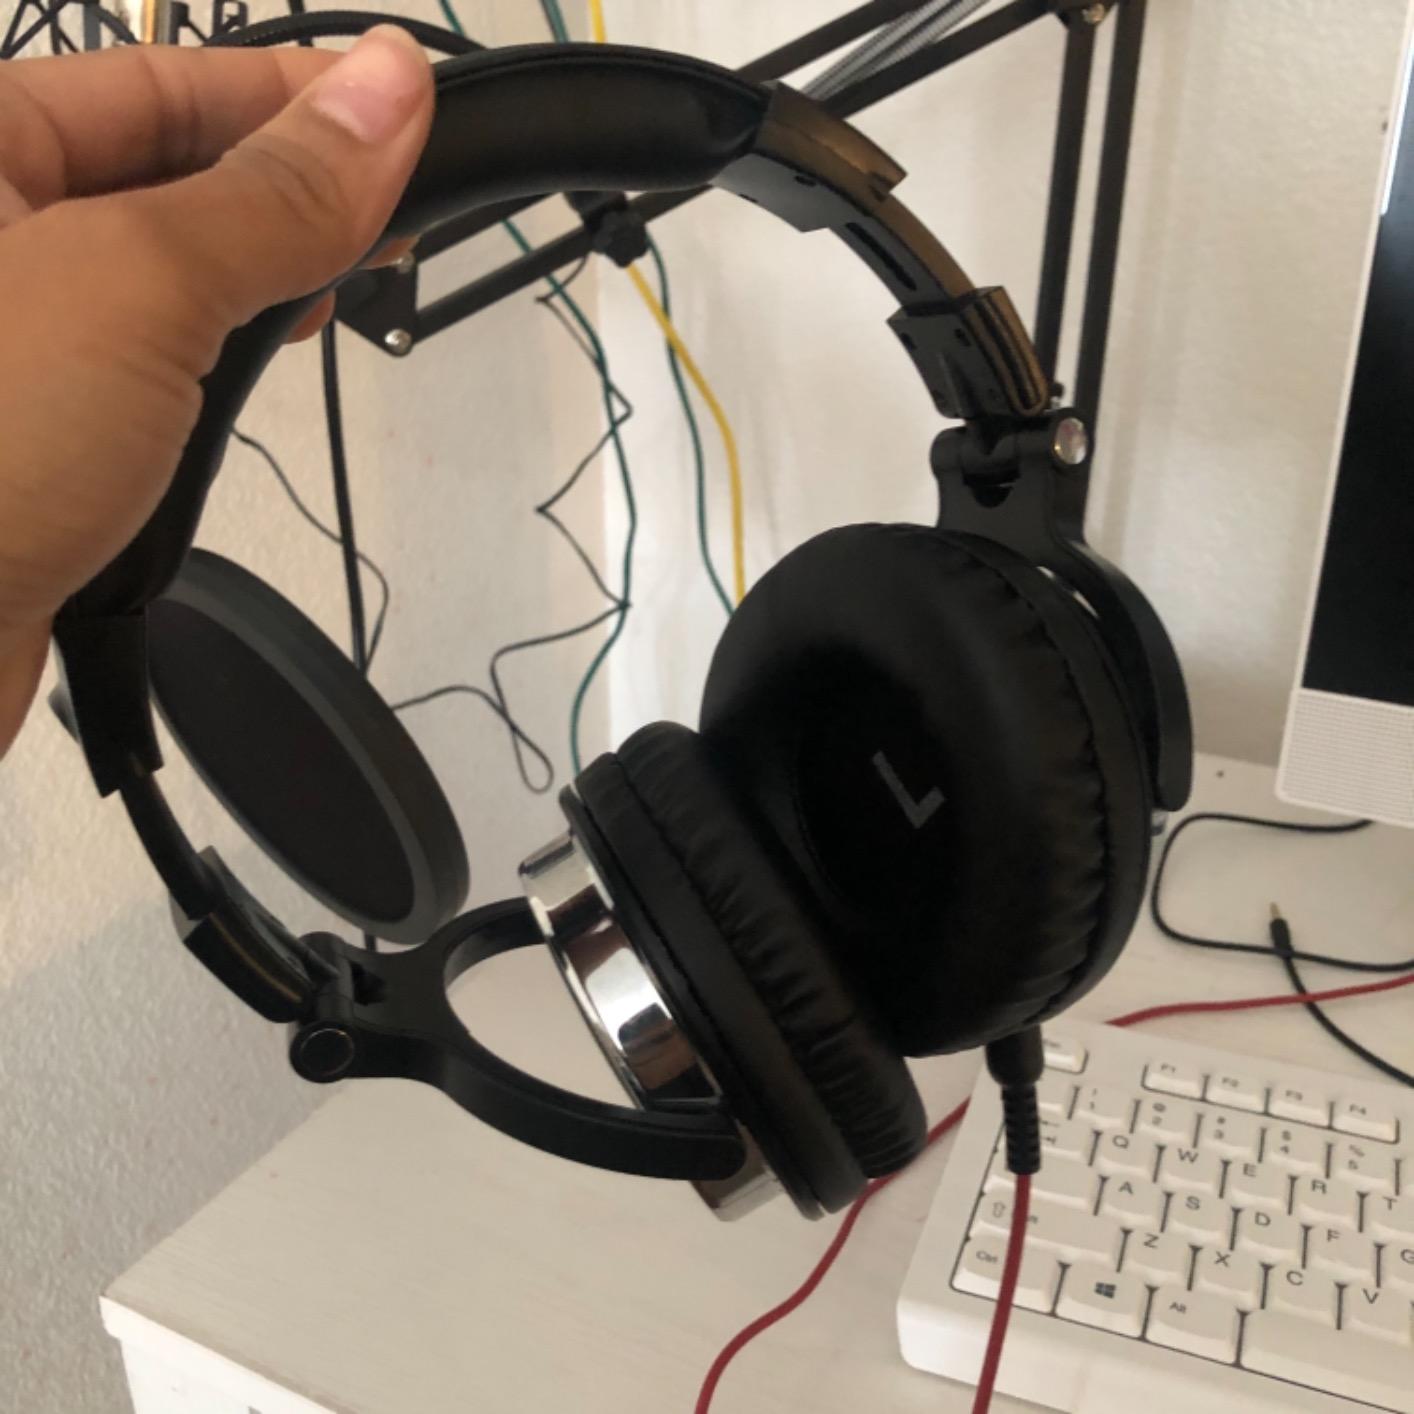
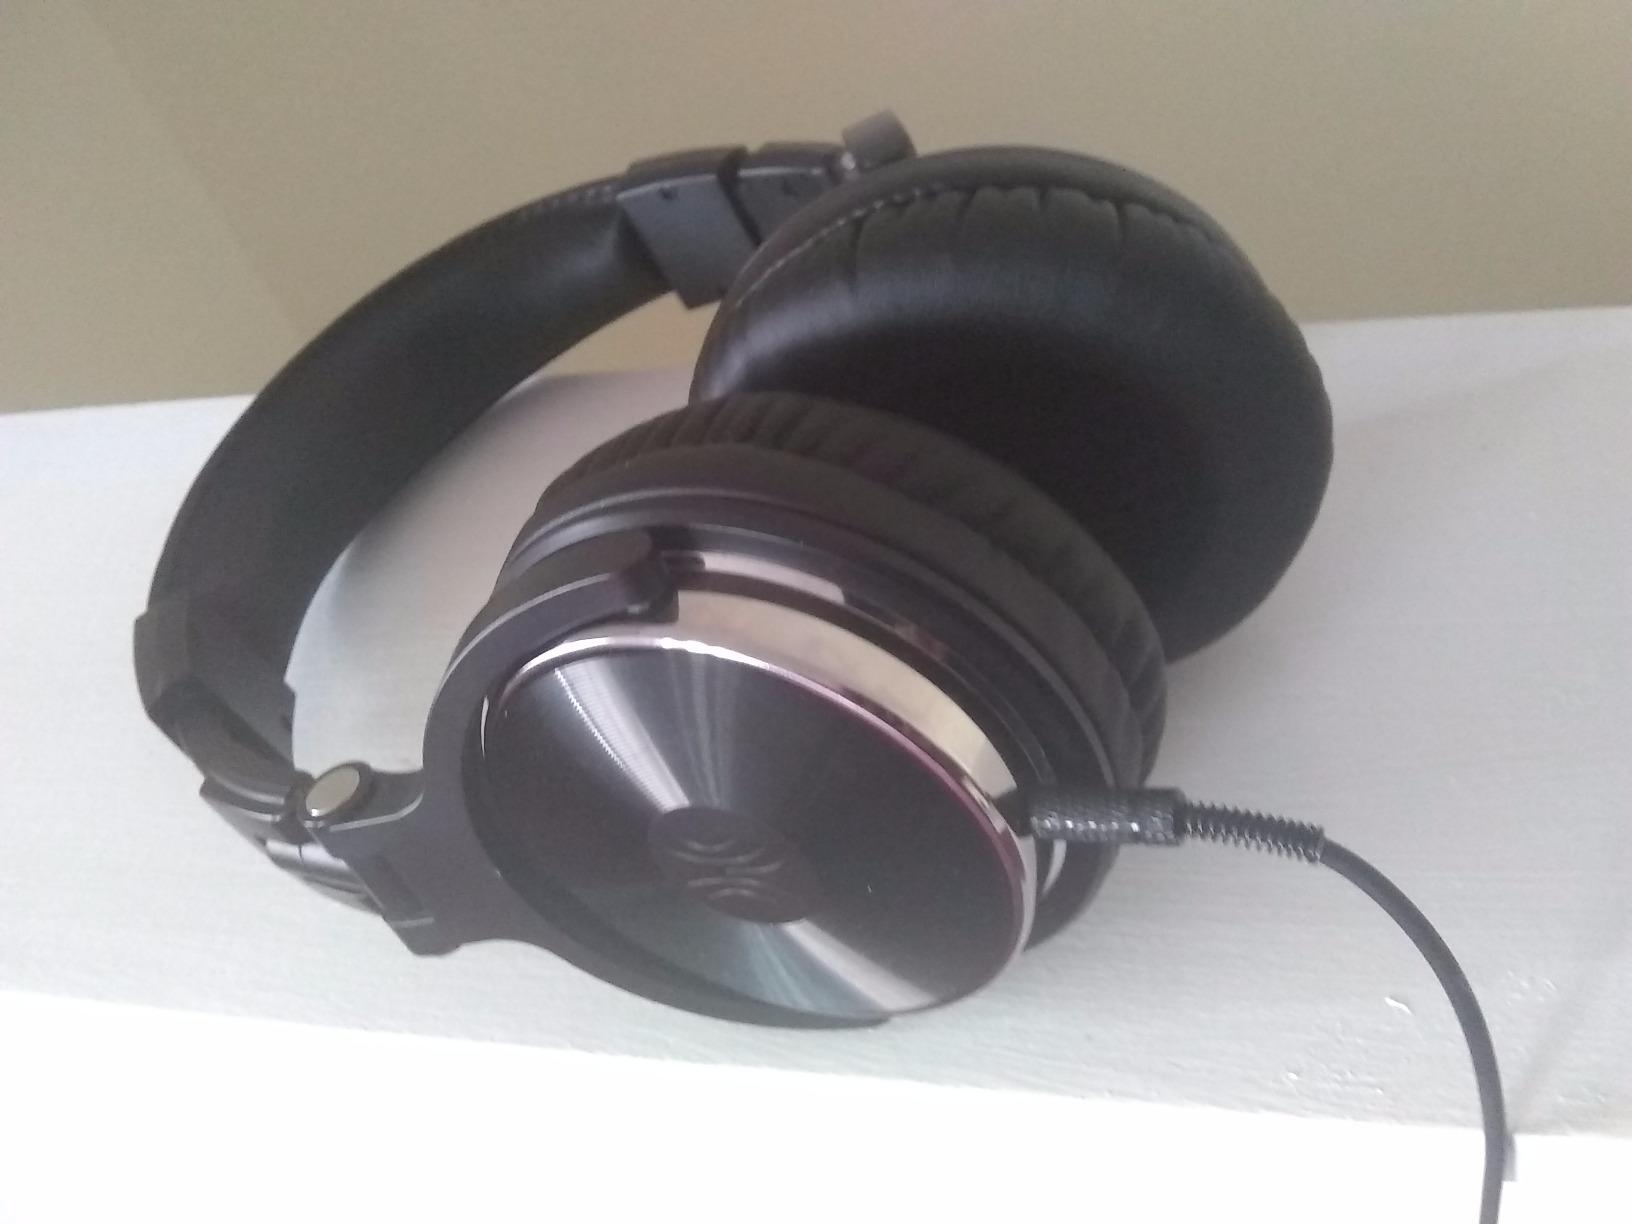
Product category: headphones
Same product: yes